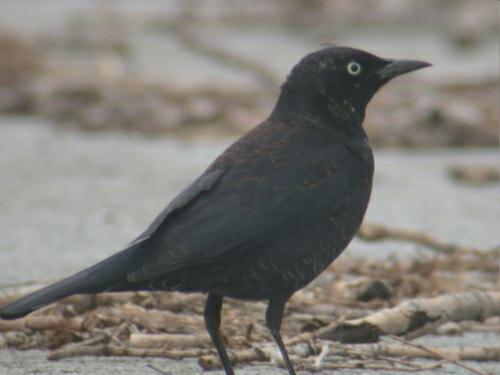
A photo of a rusty blackbird